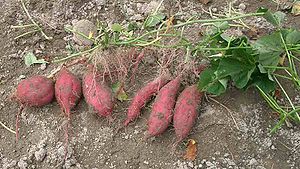
Knold (botanik)
Knolde (søde kartofler)
En knold er en fortykket rhizom, som sædvanligvis er rig på stivelse. Et eksempel er kartoflen.